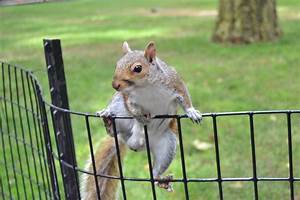
Label: scoiattolo